Cassie Deveaux Cohoon

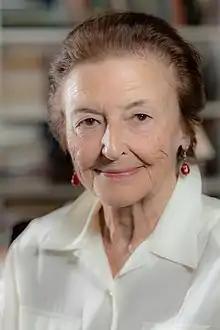
Deveaux Cohoon in 2019

Cassie Deveaux Cohoon (2 February 1935 – 3 September 2019) was a Canadian writer of Acadian descent. The primary focus of her research was Acadian history, and in particular the women of Acadia.